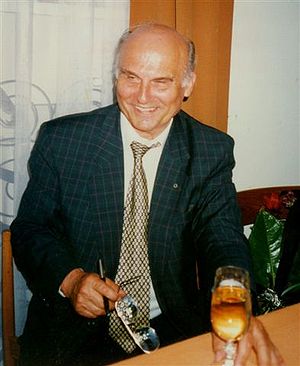
Ryszard Kapuściński
Ryszard Kapuściński
Ryszard Kapuściński var en polsk journalist, forfatter og poet.